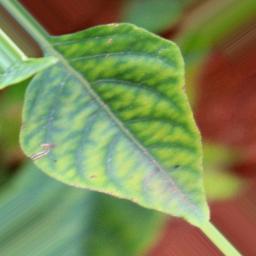
Label: nutritional